Barbara Flynn

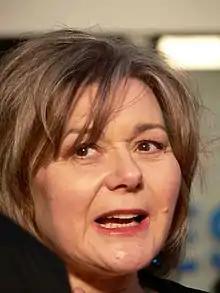
Flynn in 2006

Barbara Joy Flynn (born 5 August 1948) is an English actress. She first came to prominence playing Freda Ashton in the ITV drama series "A Family at War" (1970–1972). She went on to play the milk woman in the BBC comedy "Open All Hours" (1976–1985), Jill Swinburne in "The Beiderbecke Trilogy" (1985–1988), Dr. Rose Marie in the BBC series "A Very Peculiar Practice" (1986–1988), Judith Fitzgerald in the ITV drama "Cracker" (1993–1995), and Mrs. Jamieson in "Cranford" (2007–2009). In 2021, she appeared in "" as Tecteun, a founder of Time Lord society and The Doctor's adoptive mother. Starting in 2023, she acted in "Beyond Paradise", playing the mother of the detective's girlfriend. This included some episodes in 2024 where she was reunited with Peter Davison, her "A Very Peculiar Practice" co-star.